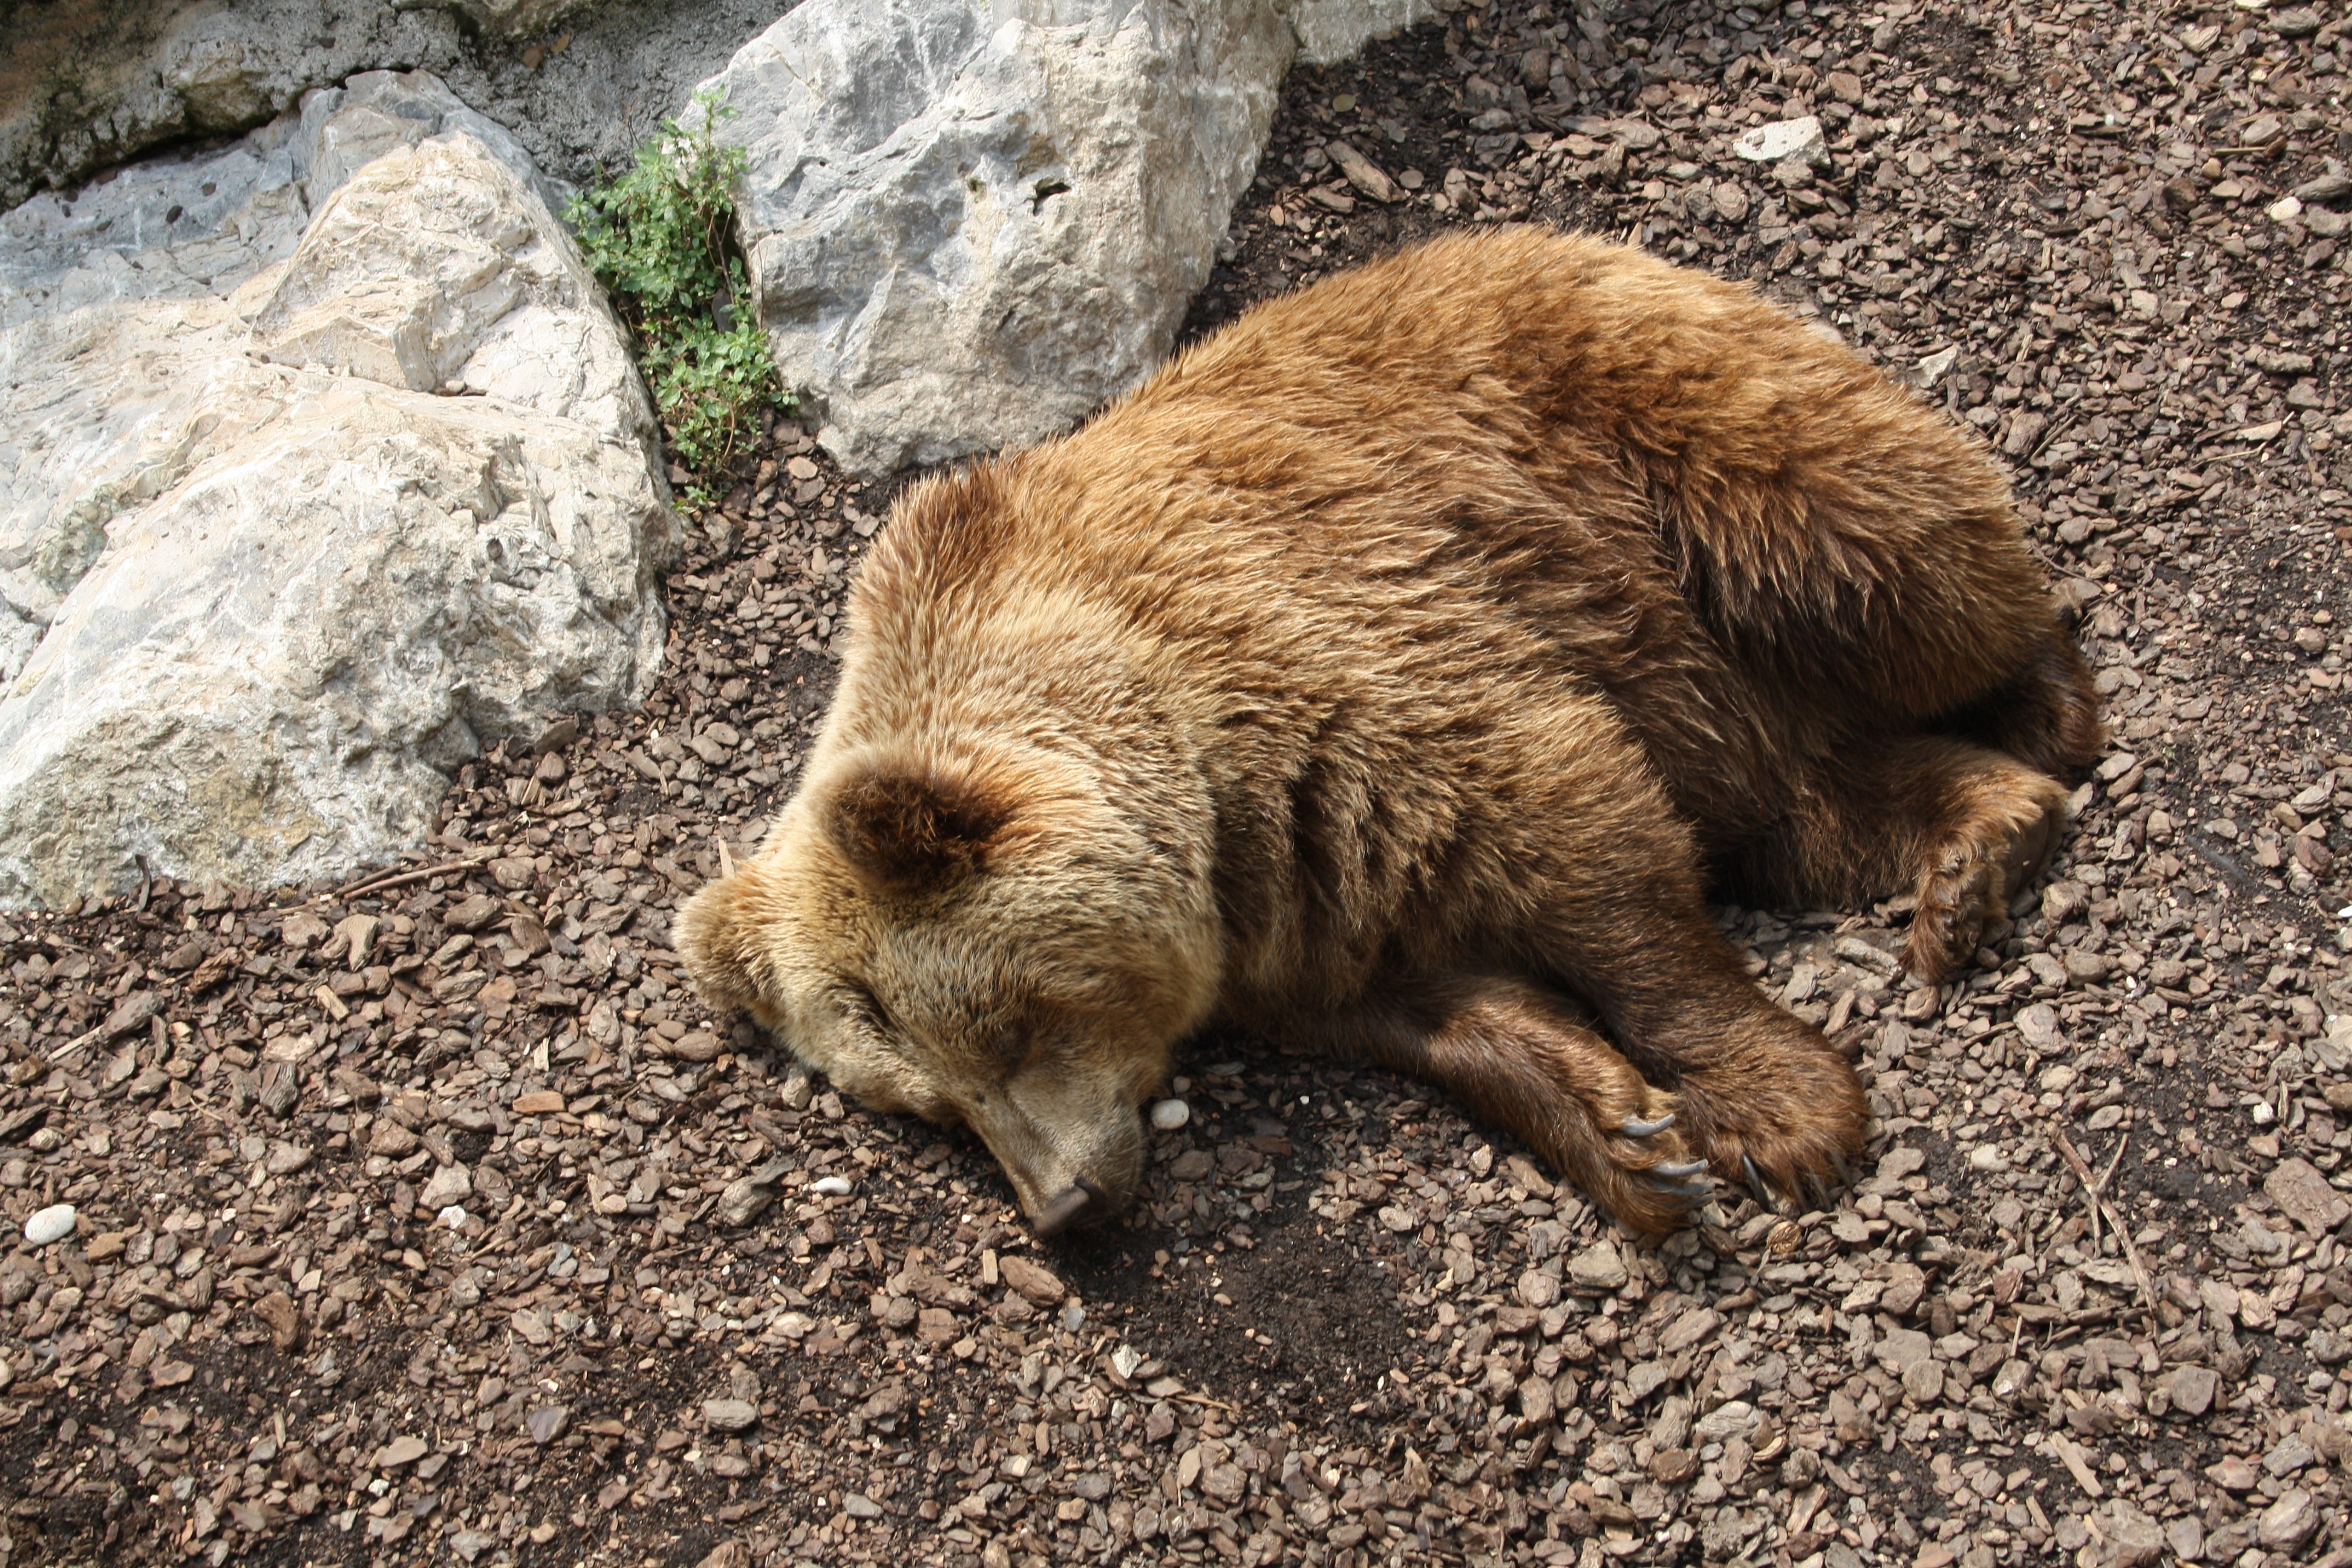
nature, animal, bear, wildlife, zoo, park, mammal, fauna, brown bear, animals, vertebrate, animal world, natural park, grizzly bear, zoological gardens